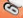
Number: 6